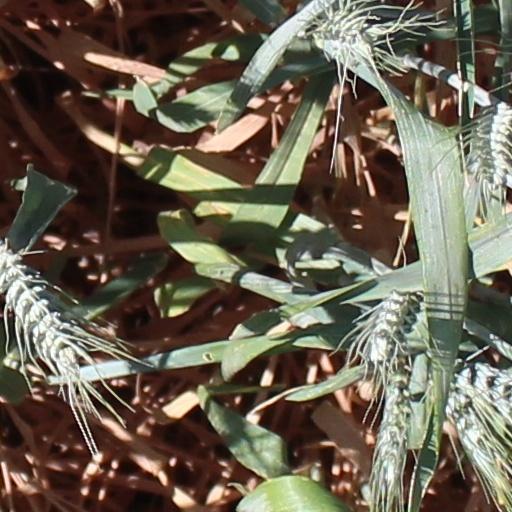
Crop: wheat